Boeing 747-400

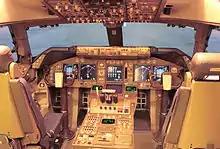
Cockpit of modern jet airliner, showcasing digital displays and instruments. Light enters through the windshield.

Seven early customers, namely British Airways, Cathay Pacific, KLM, Lufthansa, Northwest, Qantas and Singapore Airlines, formed a consultative group to advise Boeing on the 747-400's design process. While the aircraft was planned as a new-technology upgrade, Boeing originally proposed minimal design changes in order to reduce development cost and retain commonality with existing models. The airline consultative group sought more advanced changes, including a two-crew glass cockpit. As a result of airline input, the 747-400's new digital cockpit design featured cathode-ray tube (CRT) display technologies first employed on the 757 and 767. The autopilot was also changed to that of the 757 and 767; on the 747-400 a software update was added to allow an 'altitude intervention' mode.